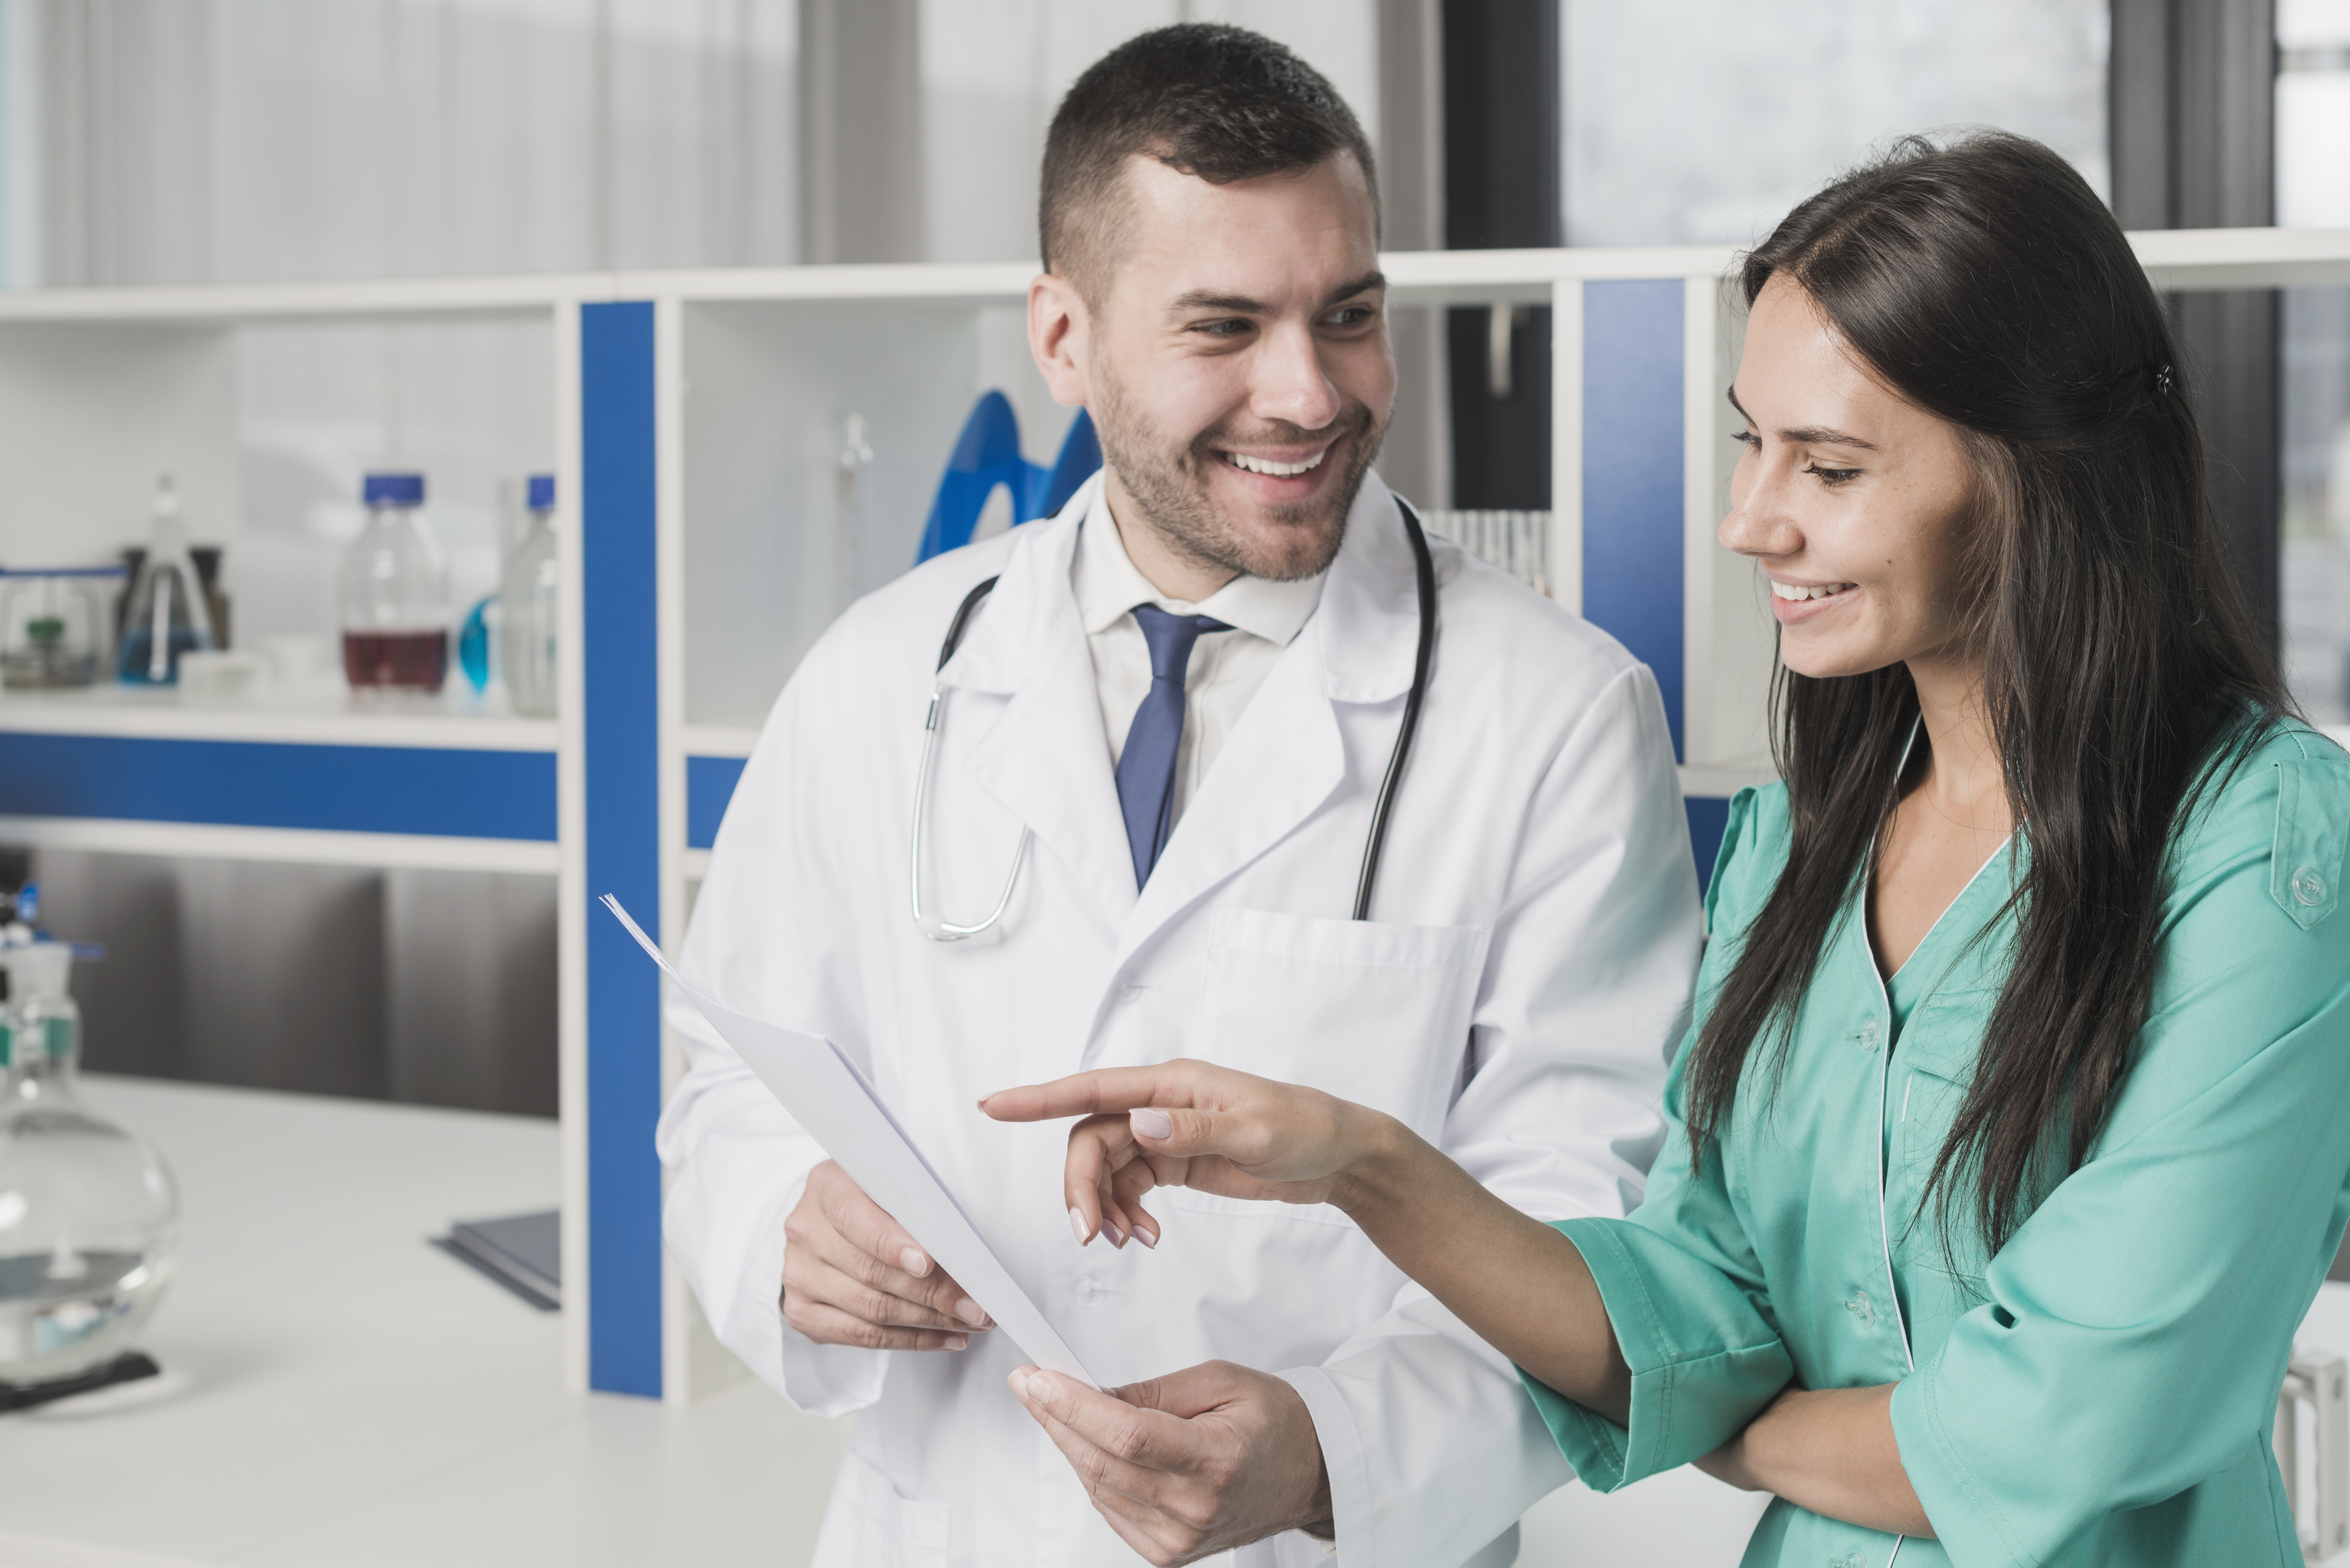
woman, medical assistant, physician, skin, Pharmacy technician, service, hospital, health care, medicine, Health care provider, medical, clinic, patient, chemist, white collar worker, job, dental assistant, nursing, research, researcher, medical equipment, white coat, nurse, Chemical engineer